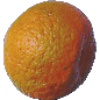
Label: Mandarine 1